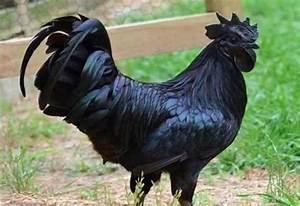
chicken